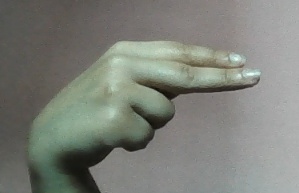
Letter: ain